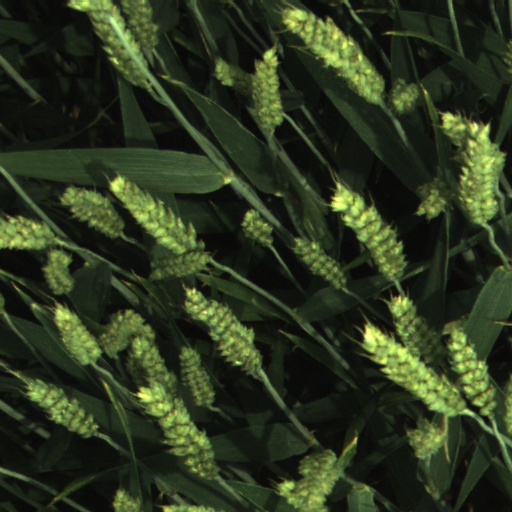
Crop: wheat